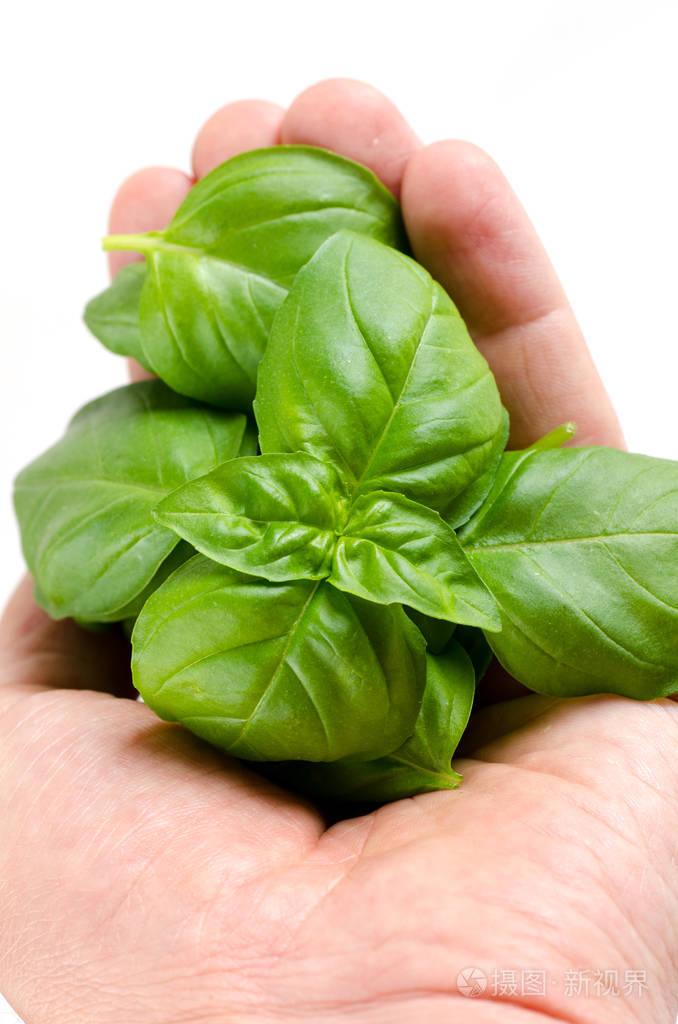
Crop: unknown
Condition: basil